Nymphaea micrantha

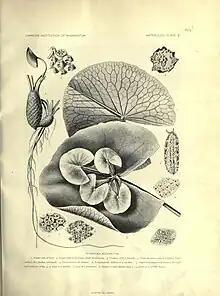
Botanical illustration of "Nymphaea micrantha" including a leaf with emerging plantlet, a unique feature of this species

Its leaves are oval or round, 8-12 cm long, with a cluster of bulbils on the top of the leaf stalk. Flowers can reach up to 10 cm in diameter, and appear from approximately September to October. The plant usually grows to a height of 20–80 cm (8–32 inches). It cannot be grown .